Daria Popova

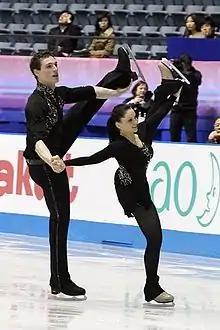
Popova and Massot at the 2012 World Team Trophy

Daria Popova (born 28 July 1993) is a Russian former competitive pair skater. From 2011 to 2014, she competed with Bruno Massot, winning the 2014 Challenge Cup and the 2012 French national title. The pair finished in the top ten at the 2012 and 2013 European Championships. Popova also briefly skated for France with Andrei Novoselov.